Ermita

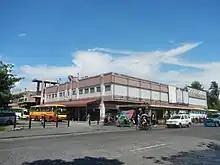
Lawton Park N Ride

It also became known as the university district, containing the campuses and dormitories of the Philippine Normal University, the University of the Philippines, the Ateneo de Manila, the Adamson University, the Assumption College and St. Paul College. The residential portion of Ermita was populated by American residents, who set up such establishments as the Army and Navy Club and the University Club.